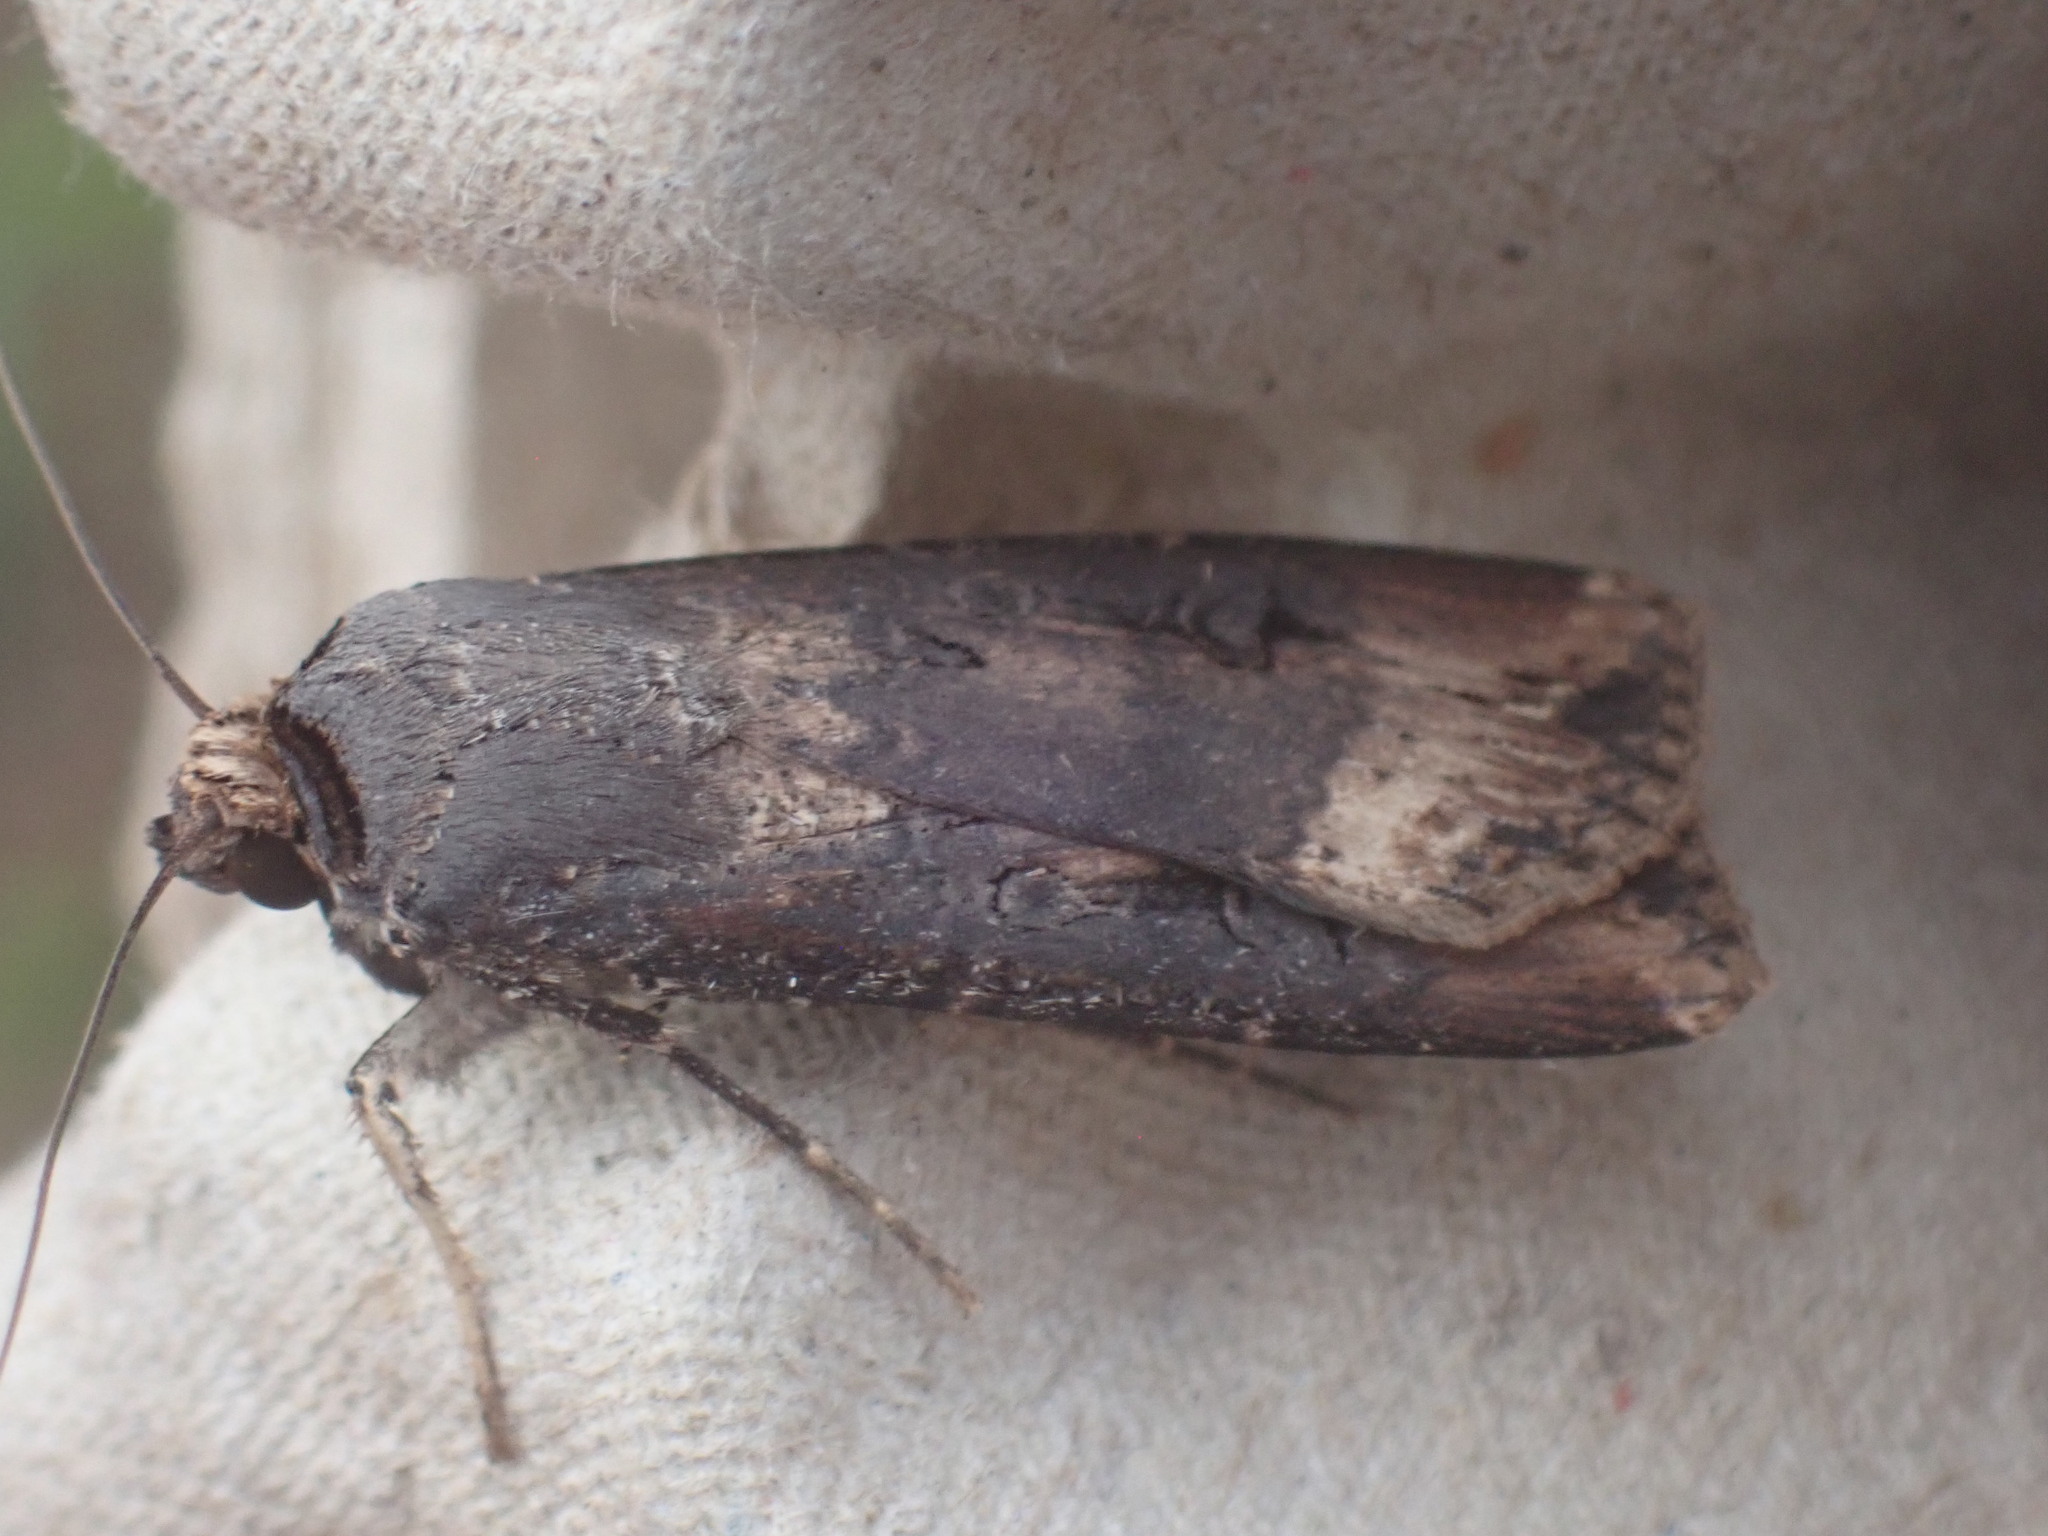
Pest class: cutworms